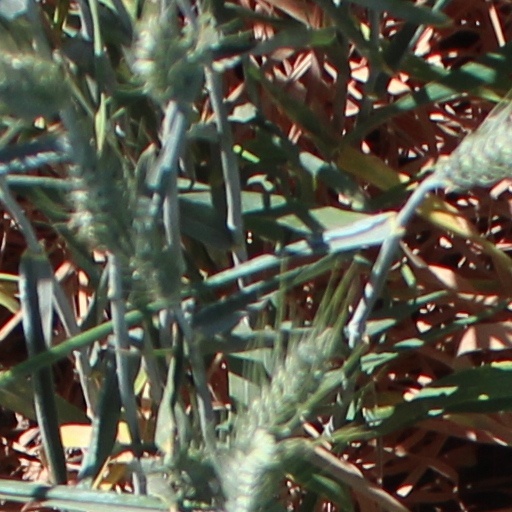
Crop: wheat